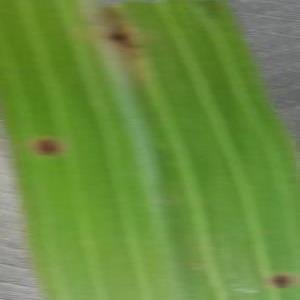
Disease: Brownspot